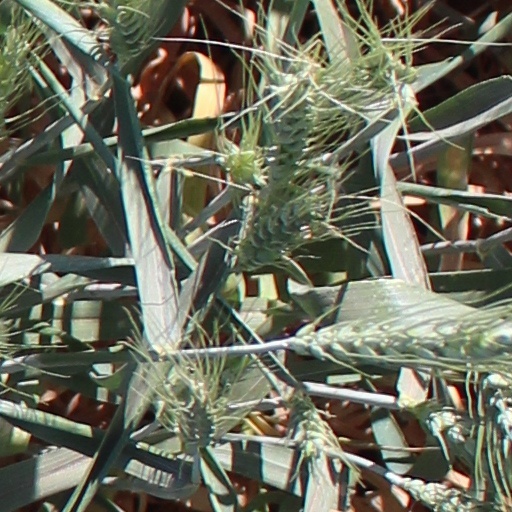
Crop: wheat